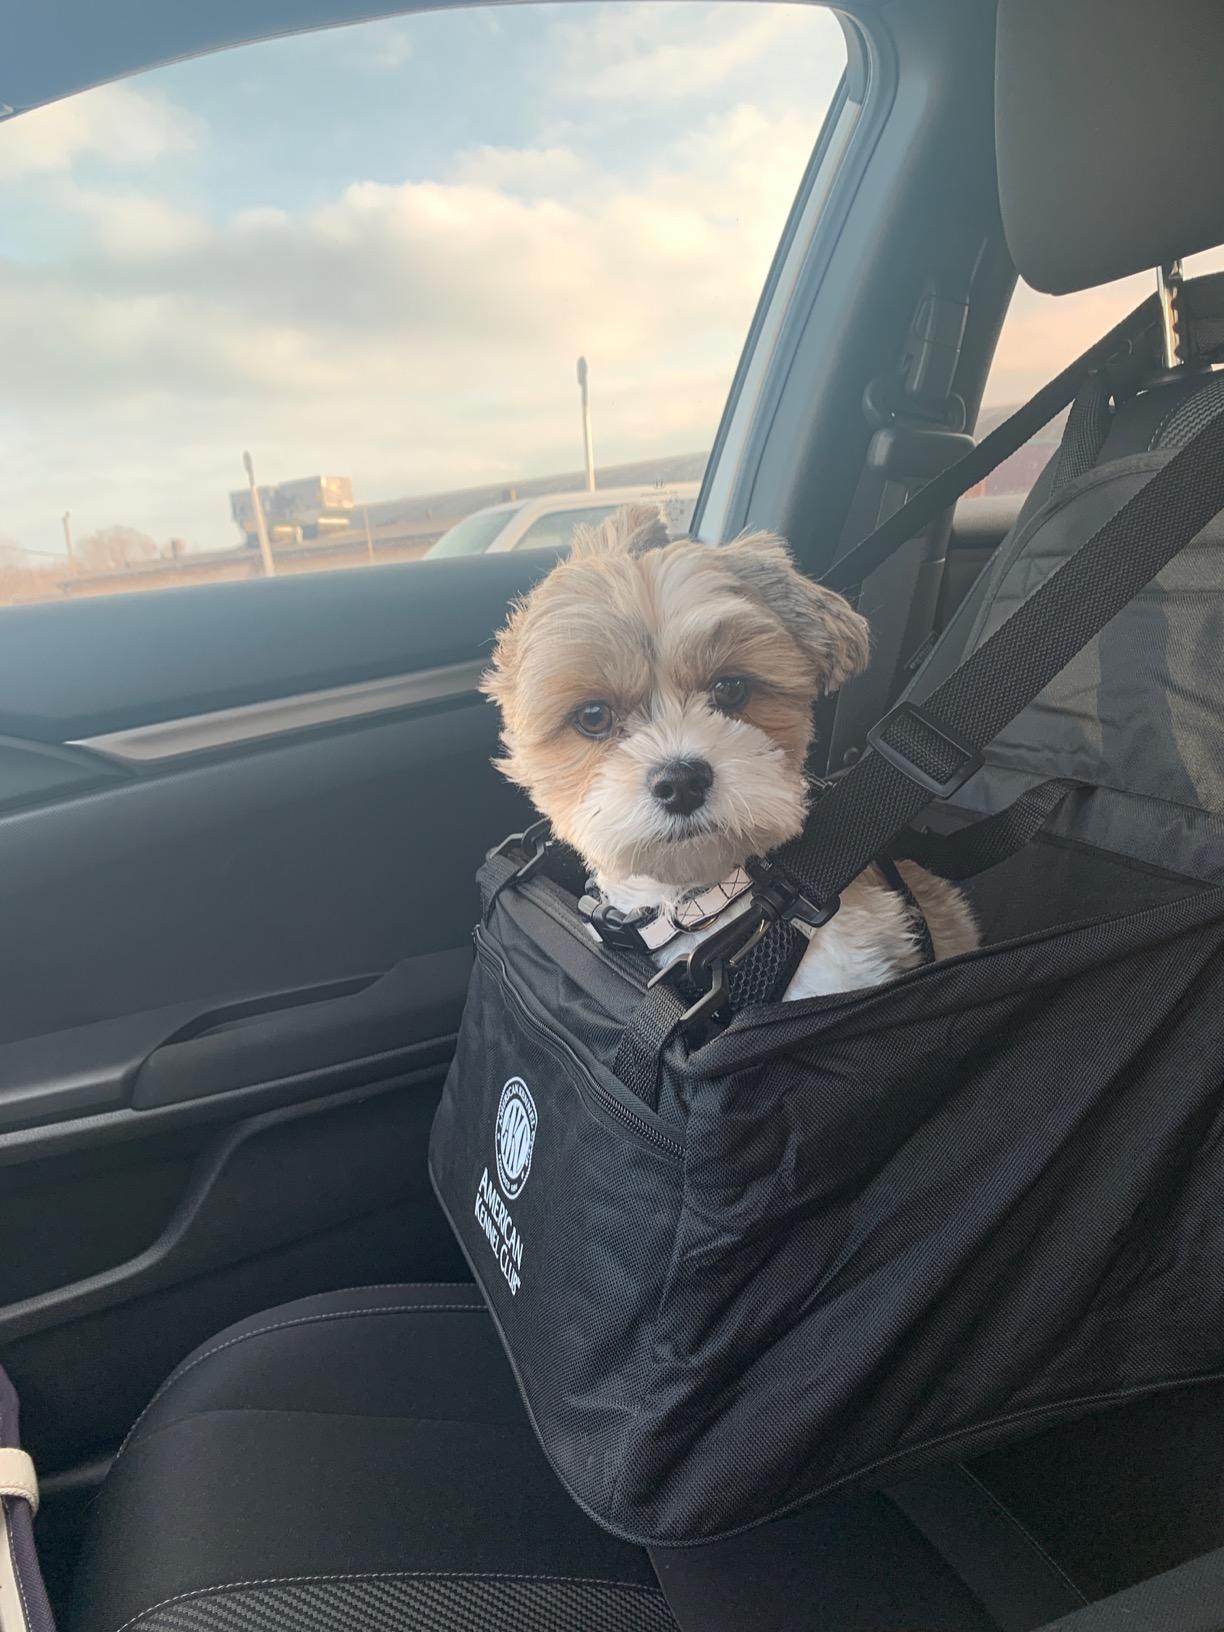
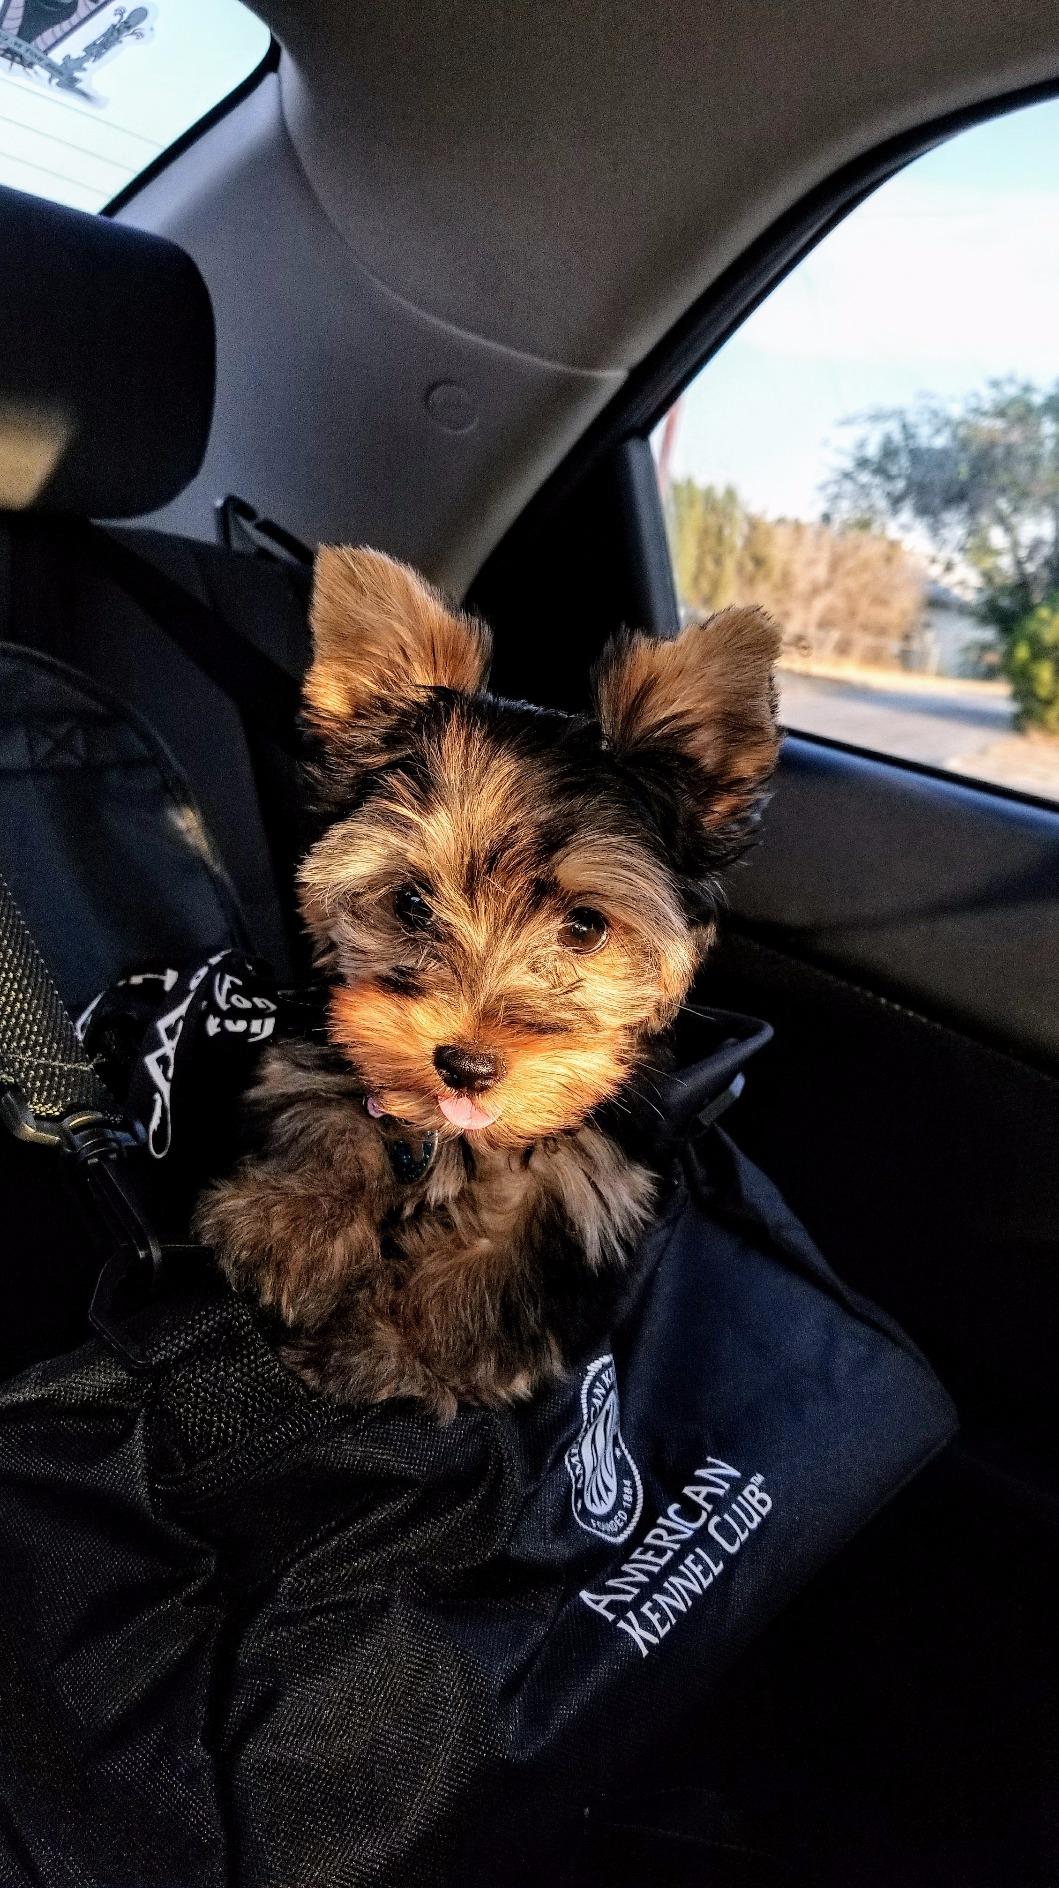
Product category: items_kennel
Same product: yes